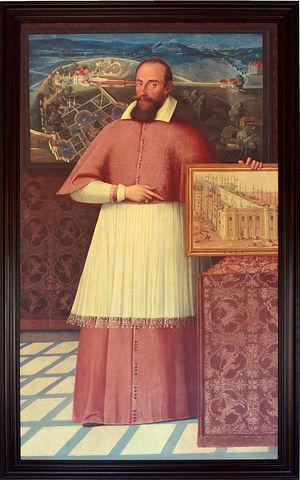
Marcus Sitticus, comte de Hohenems, né en 1574 à Hohenems et mort le 9 octobre 1619, a été prince-archevêque de Salzbourg, en Autriche, de 1612 à 1619.